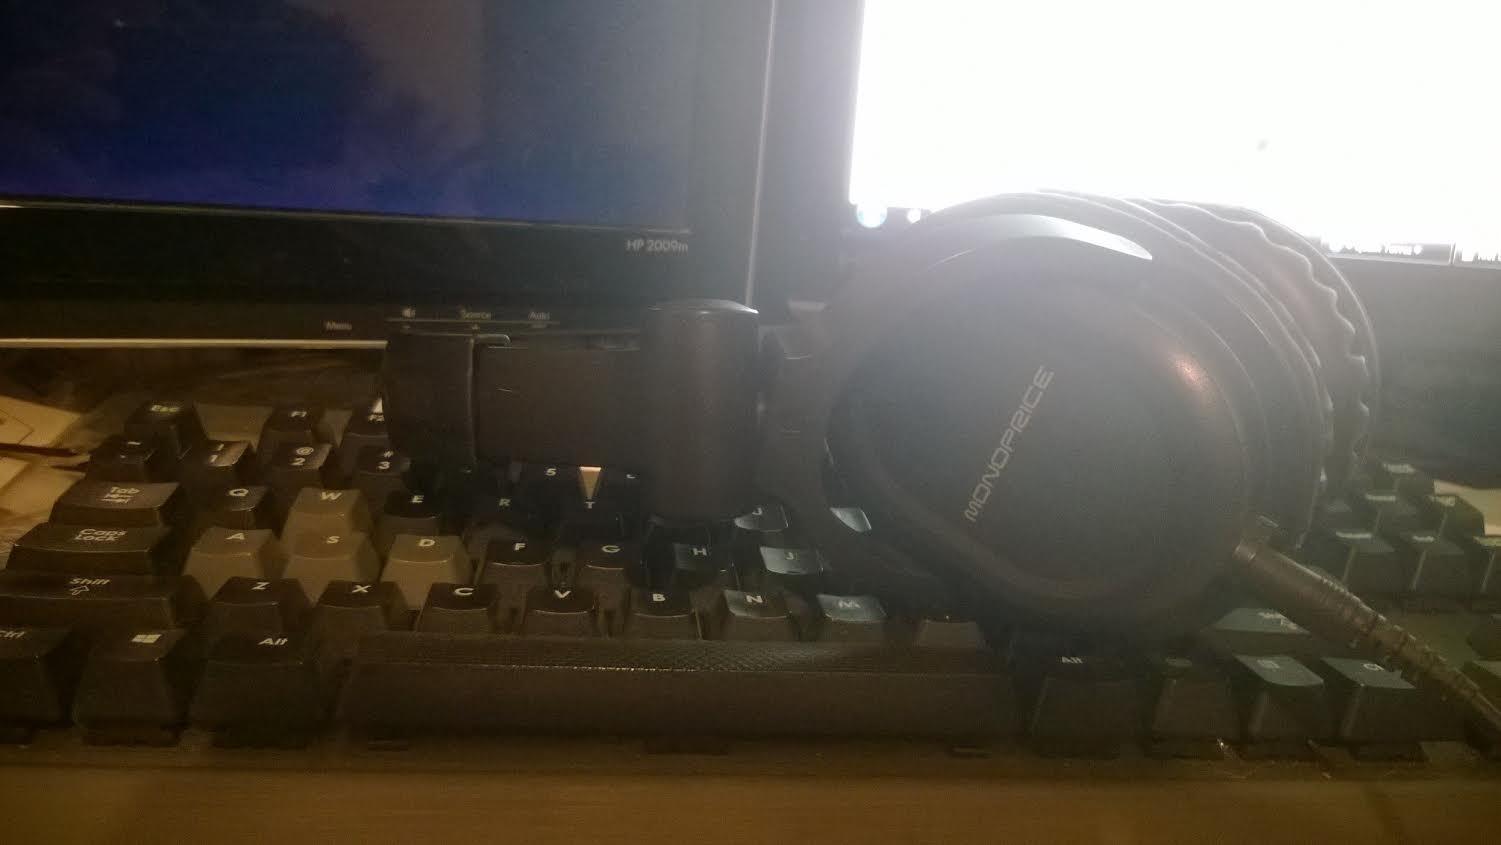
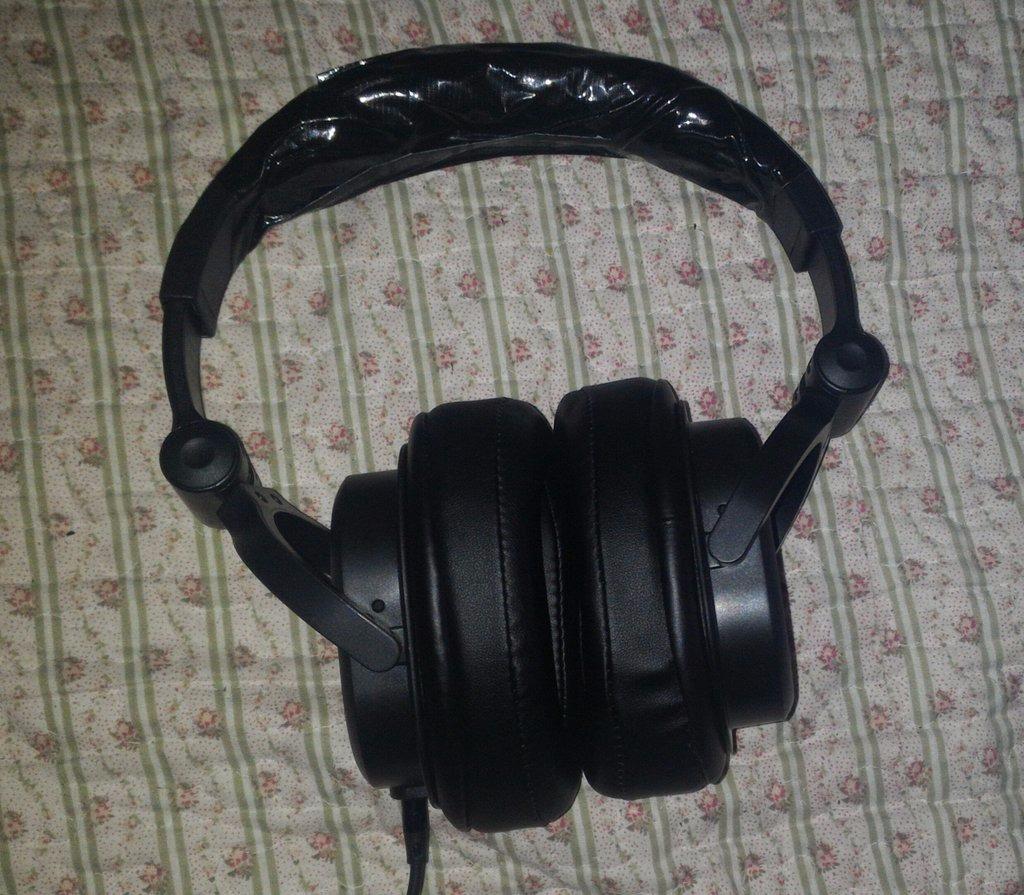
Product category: headphones
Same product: yes